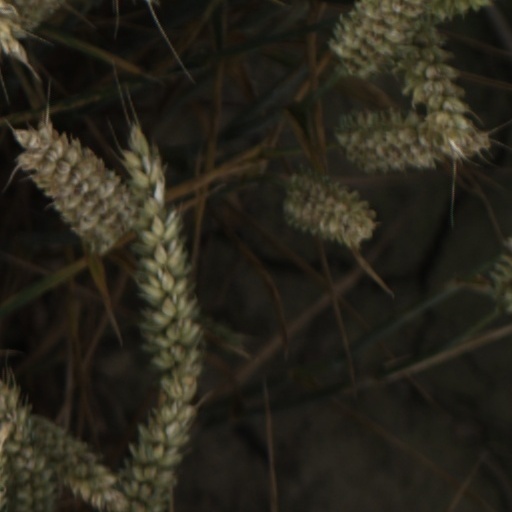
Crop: wheat